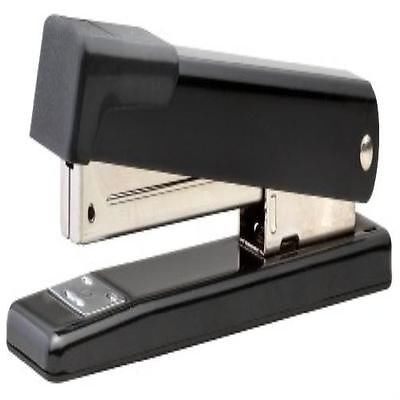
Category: stapler